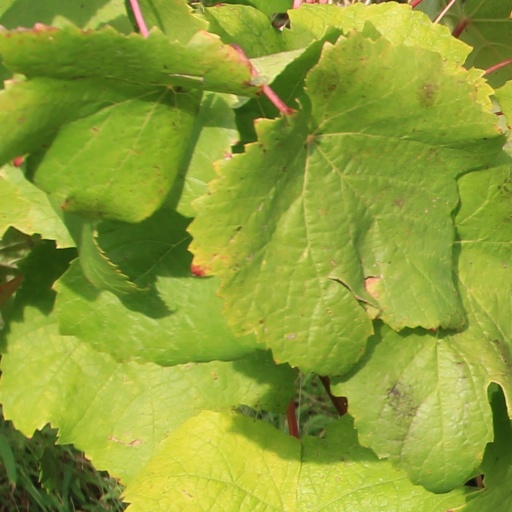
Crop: grape